Sky position (RA, Dec in degrees): 124.005, 24.711
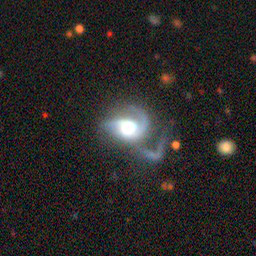
Galaxy morphology: Disturbed Galaxies